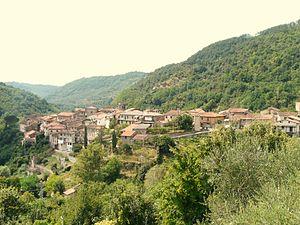
Casola in Lunigiana est une commune italienne de la province de Massa-Carrara dans la région Toscane en Italie.